Blackburn B-2

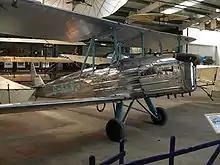
Blackburn B-2 at Old Warden

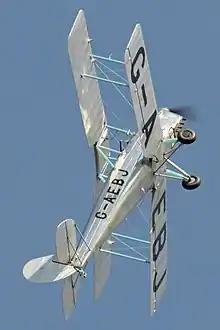
The Shuttleworth Collection's B-2 performing at the Shuttleworth 2016 Season Premier Airshow, Bedfordshire, UK, May 2016

Only two B-2s survived to fly in the postwar era; one of these was lost in a crash on 16 June 1951. The sole survivor ("G-AEBJ") had been preserved and was originally maintained in airworthy condition by Blackburn (which was absorbed into British Aerospace during the 1970s). By 2007, G-AEBJ was part of the Shuttleworth Collection at Old Warden.